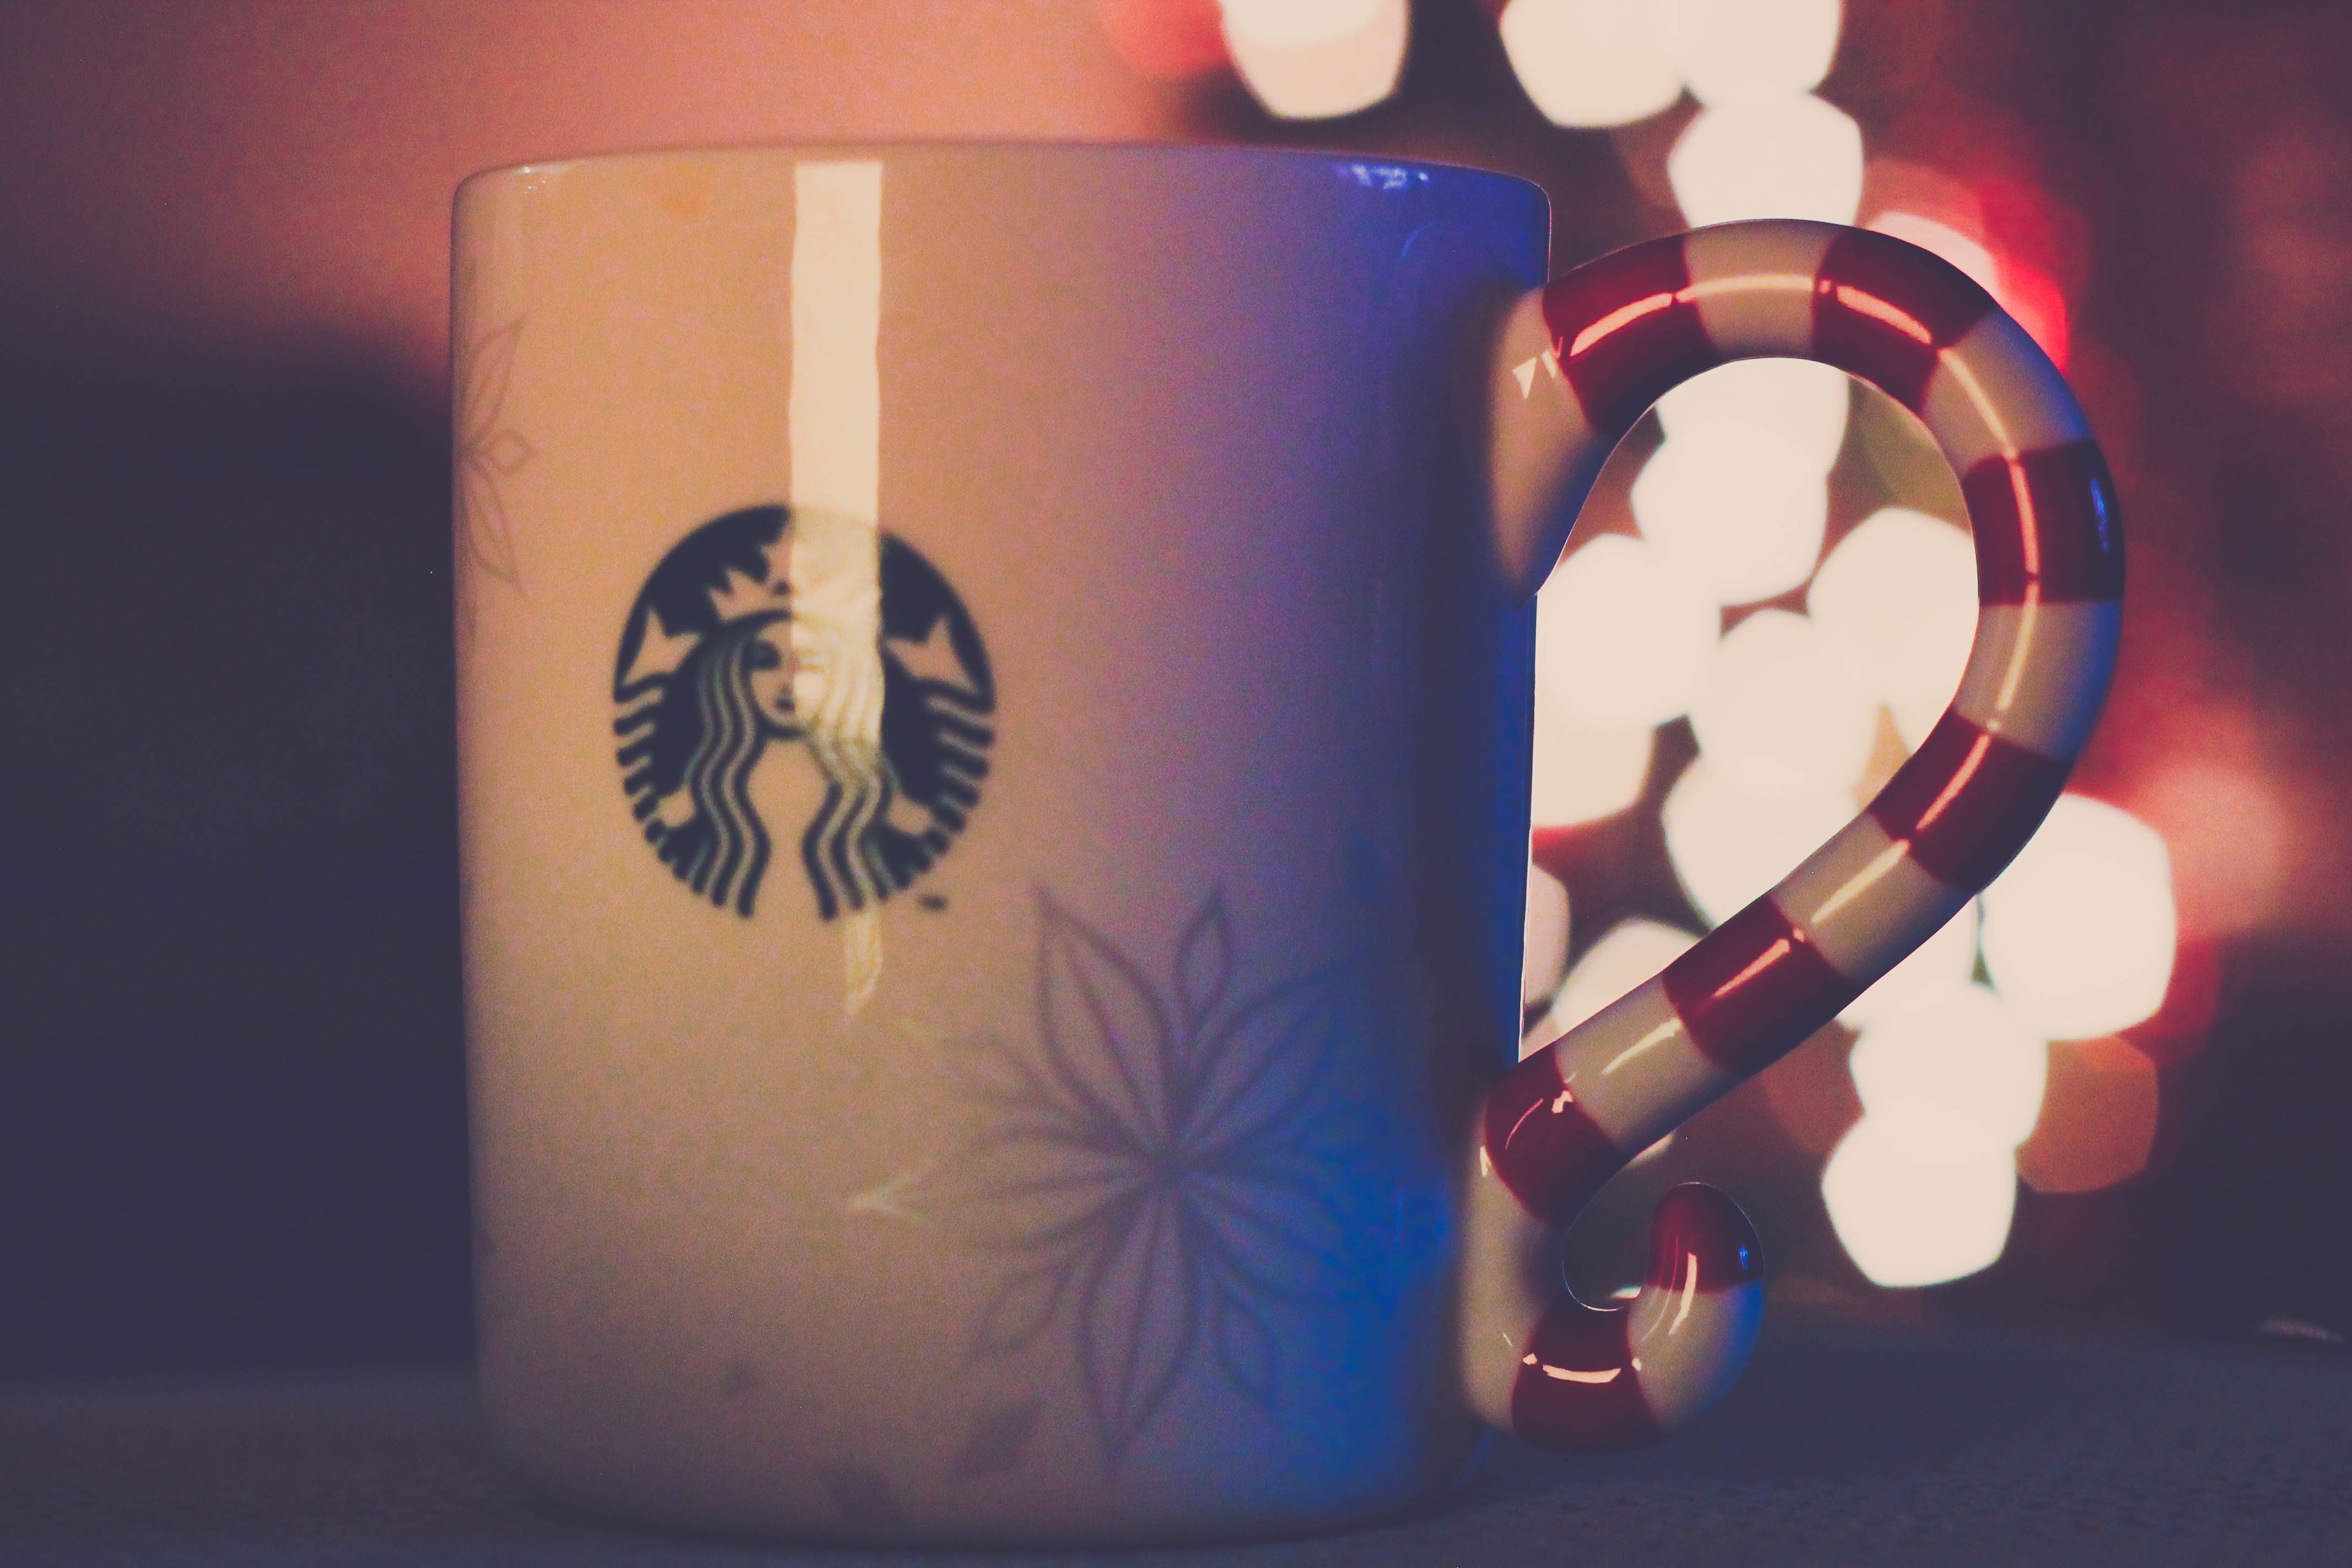
blue, lighting, shape